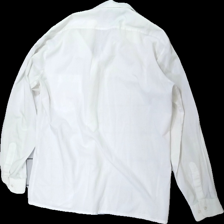
View: back
Type: Shirt
Category: Men
Brand: Melka (Gammalt Svenskt)?
Colors: White
Material: 61% Polyester 39% Cotton
Cut: Regular
Size: 42
Season: All
Stains: Minor
Damage: stain
Damage location: top center
Price range: <50
Recommended usage: Export
Description: white shirt